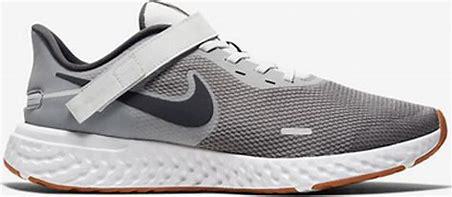
Brand: Nike
Model: Revolution 5 Flyease